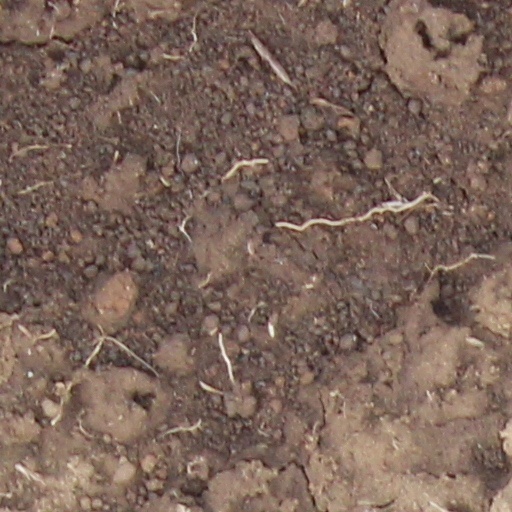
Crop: wheat